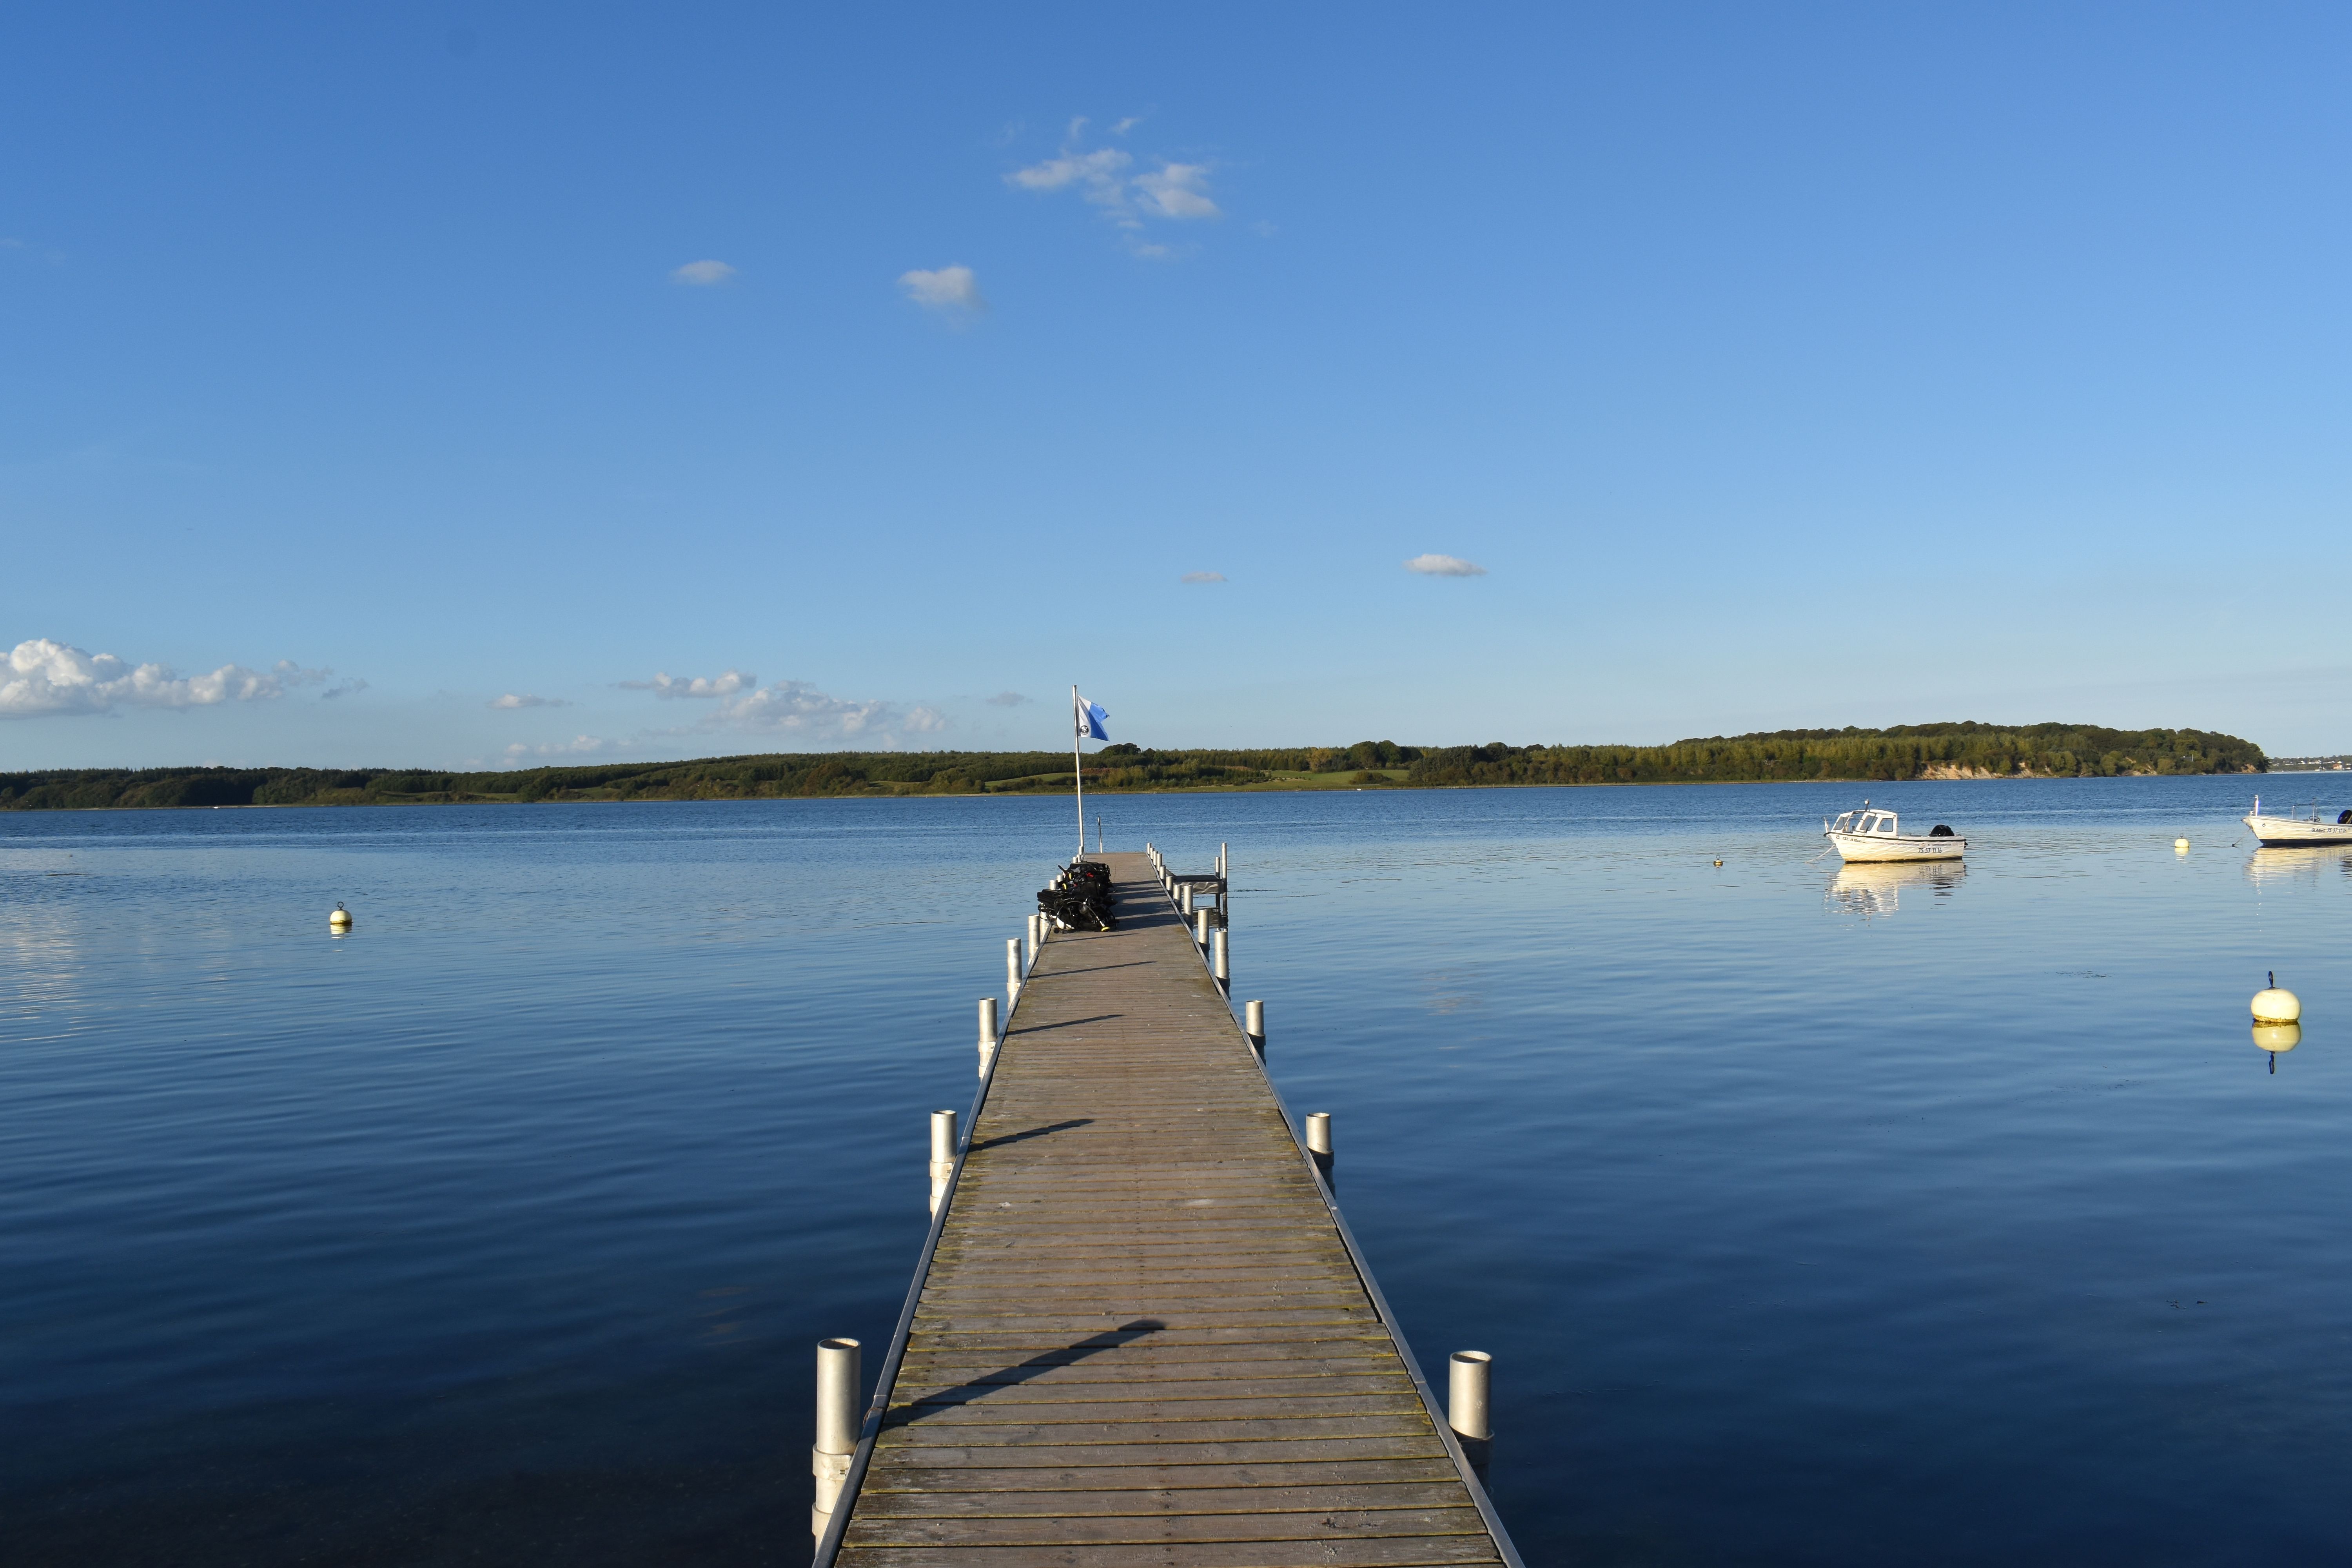
beach, sea, coast, water, rock, ocean, horizon, dock, boat, shore, wave, lake, dusk, reflection, vehicle, bay, harbor, marina, reservoir, port, body of water, stones, denmark, sea view, baltic sea